Question: Please indicate a possible affordance area of baseball bat that can be used for holding
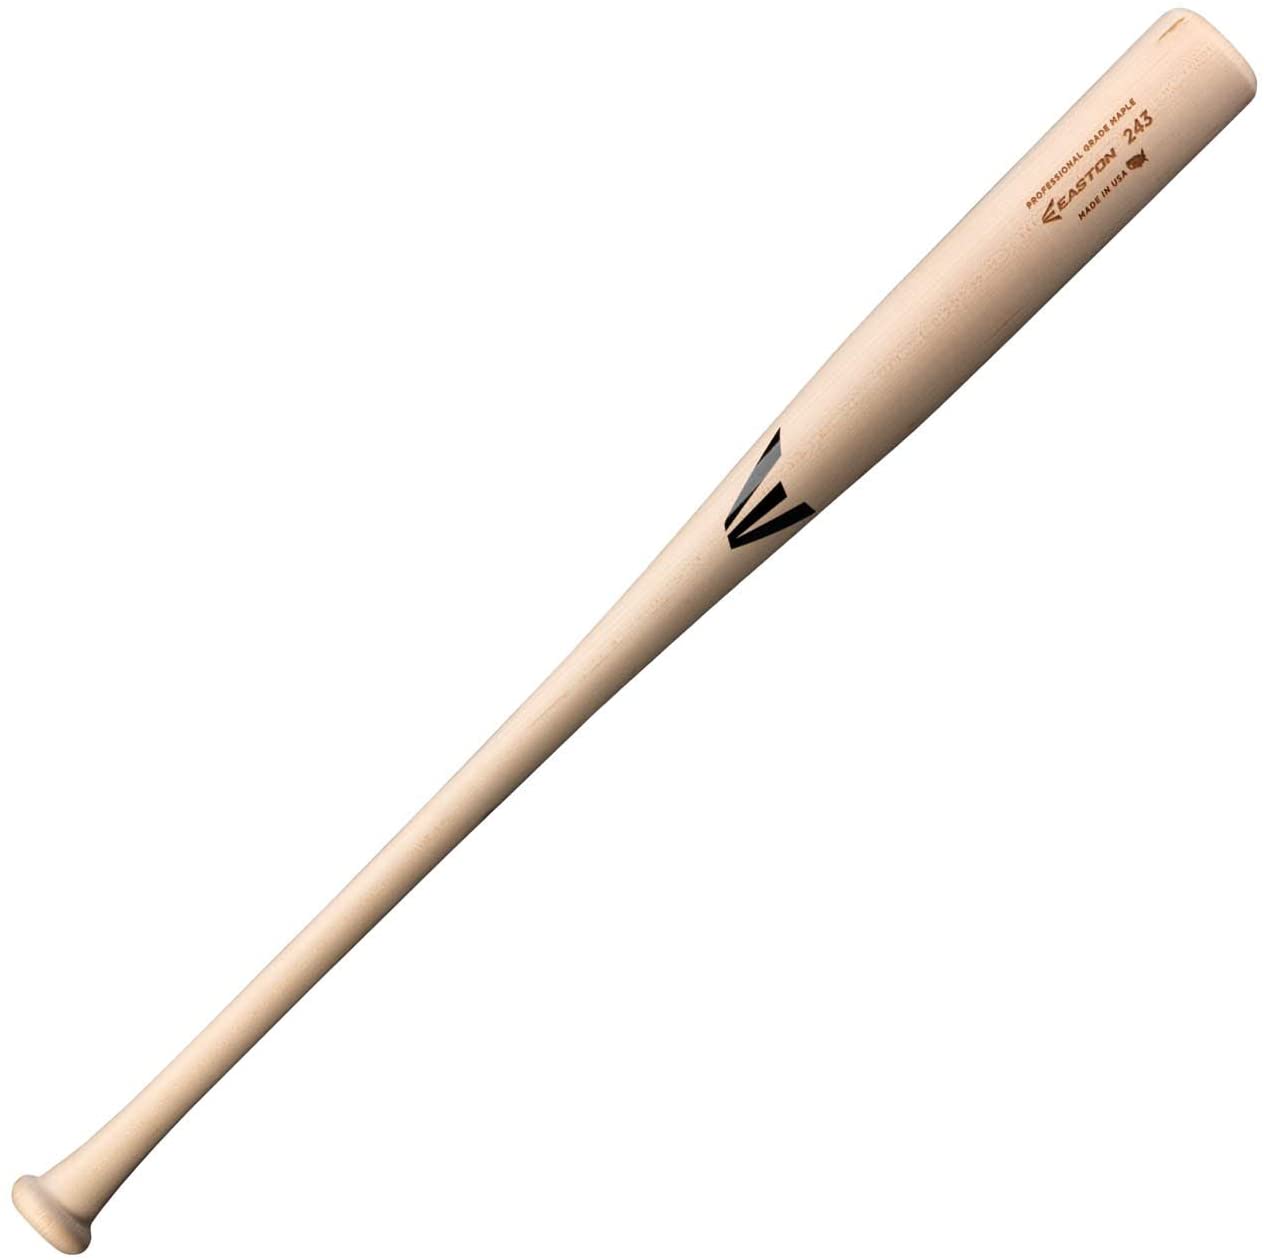
Answer: [9.59, 694.518, 571.277, 1252.41]